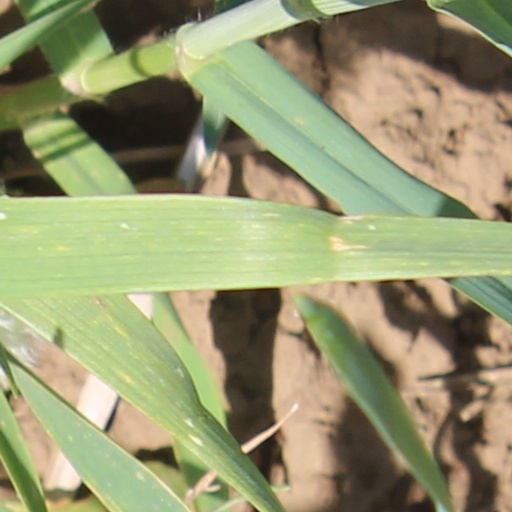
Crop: wheat